This Time for Keeps

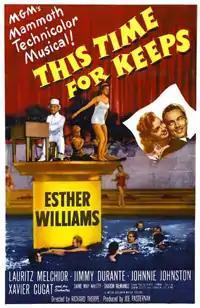
Theatrical release poster

This Time for Keeps is a 1947 American romantic musical film directed by Richard Thorpe and starring Esther Williams, Jimmy Durante, Johnnie Johnston and opera singer Lauritz Melchior. Produced by MGM, it is about a soldier, returning home from war, who does not wish to work for his father's opera company or to continue his relationship with his pre-war lover.